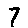
Label: 7